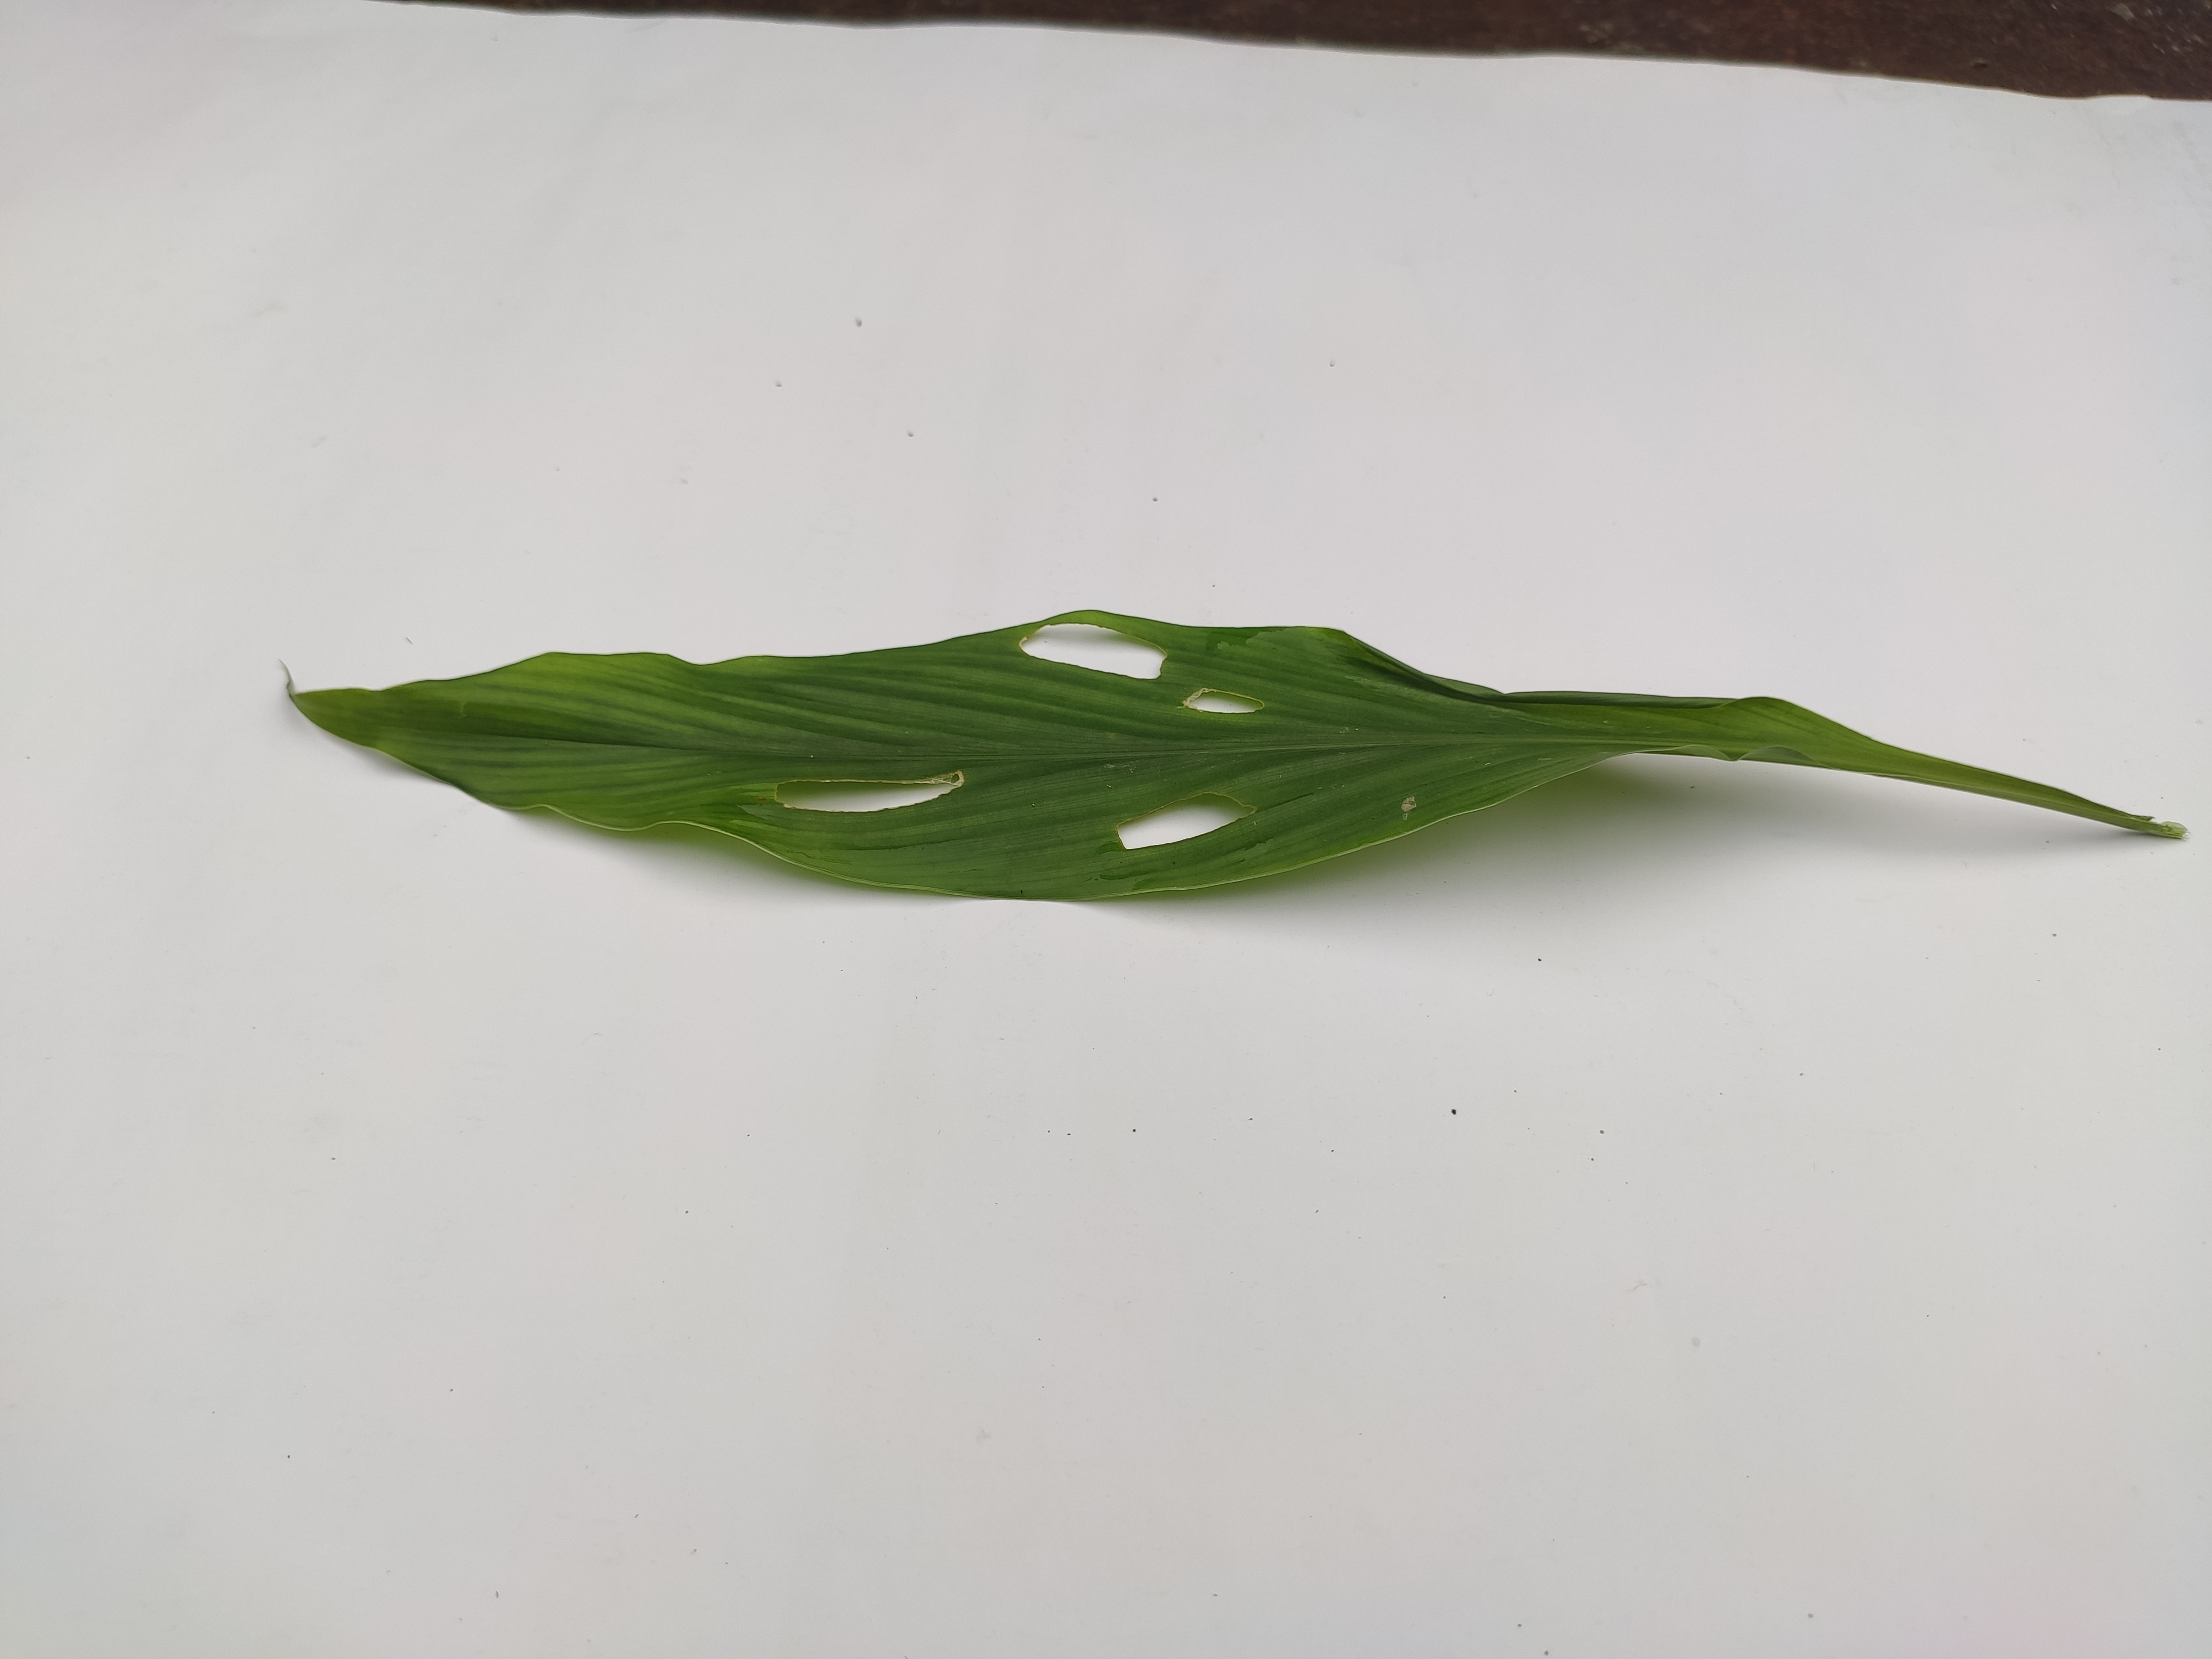
Label: Aphids_Disease